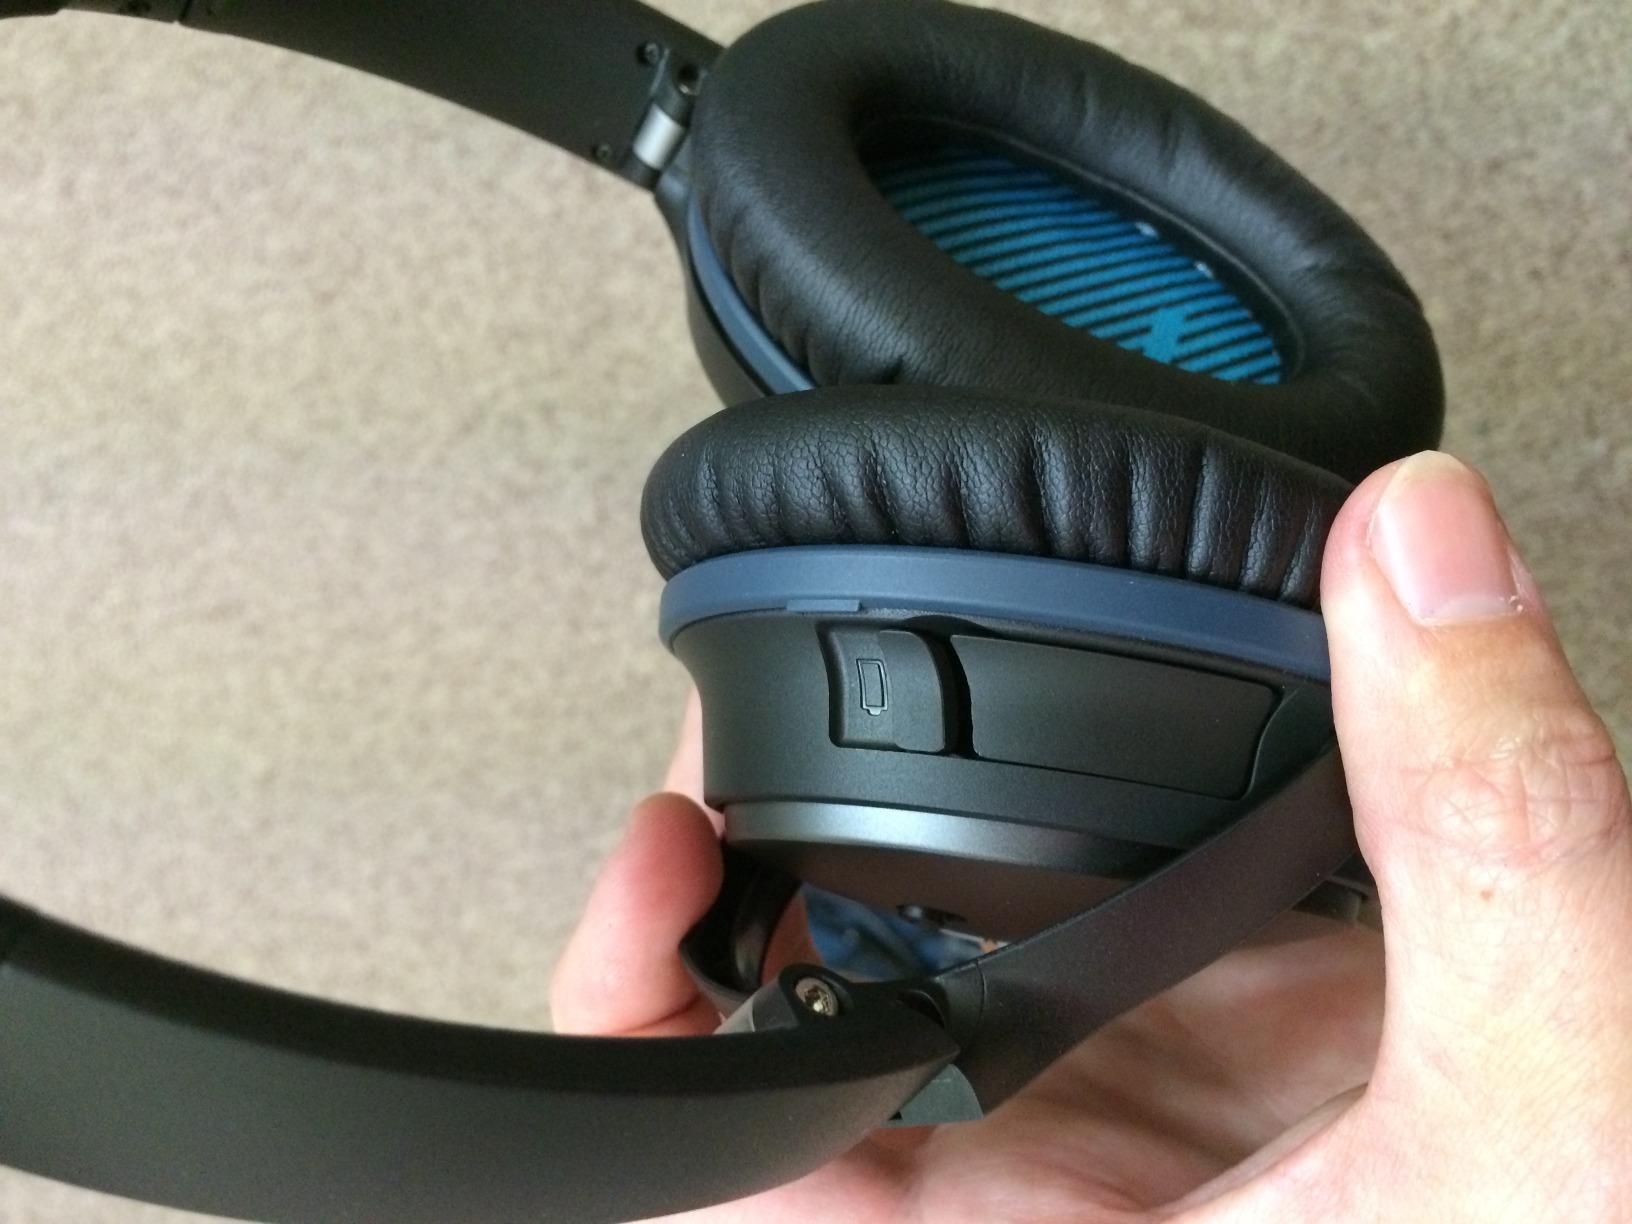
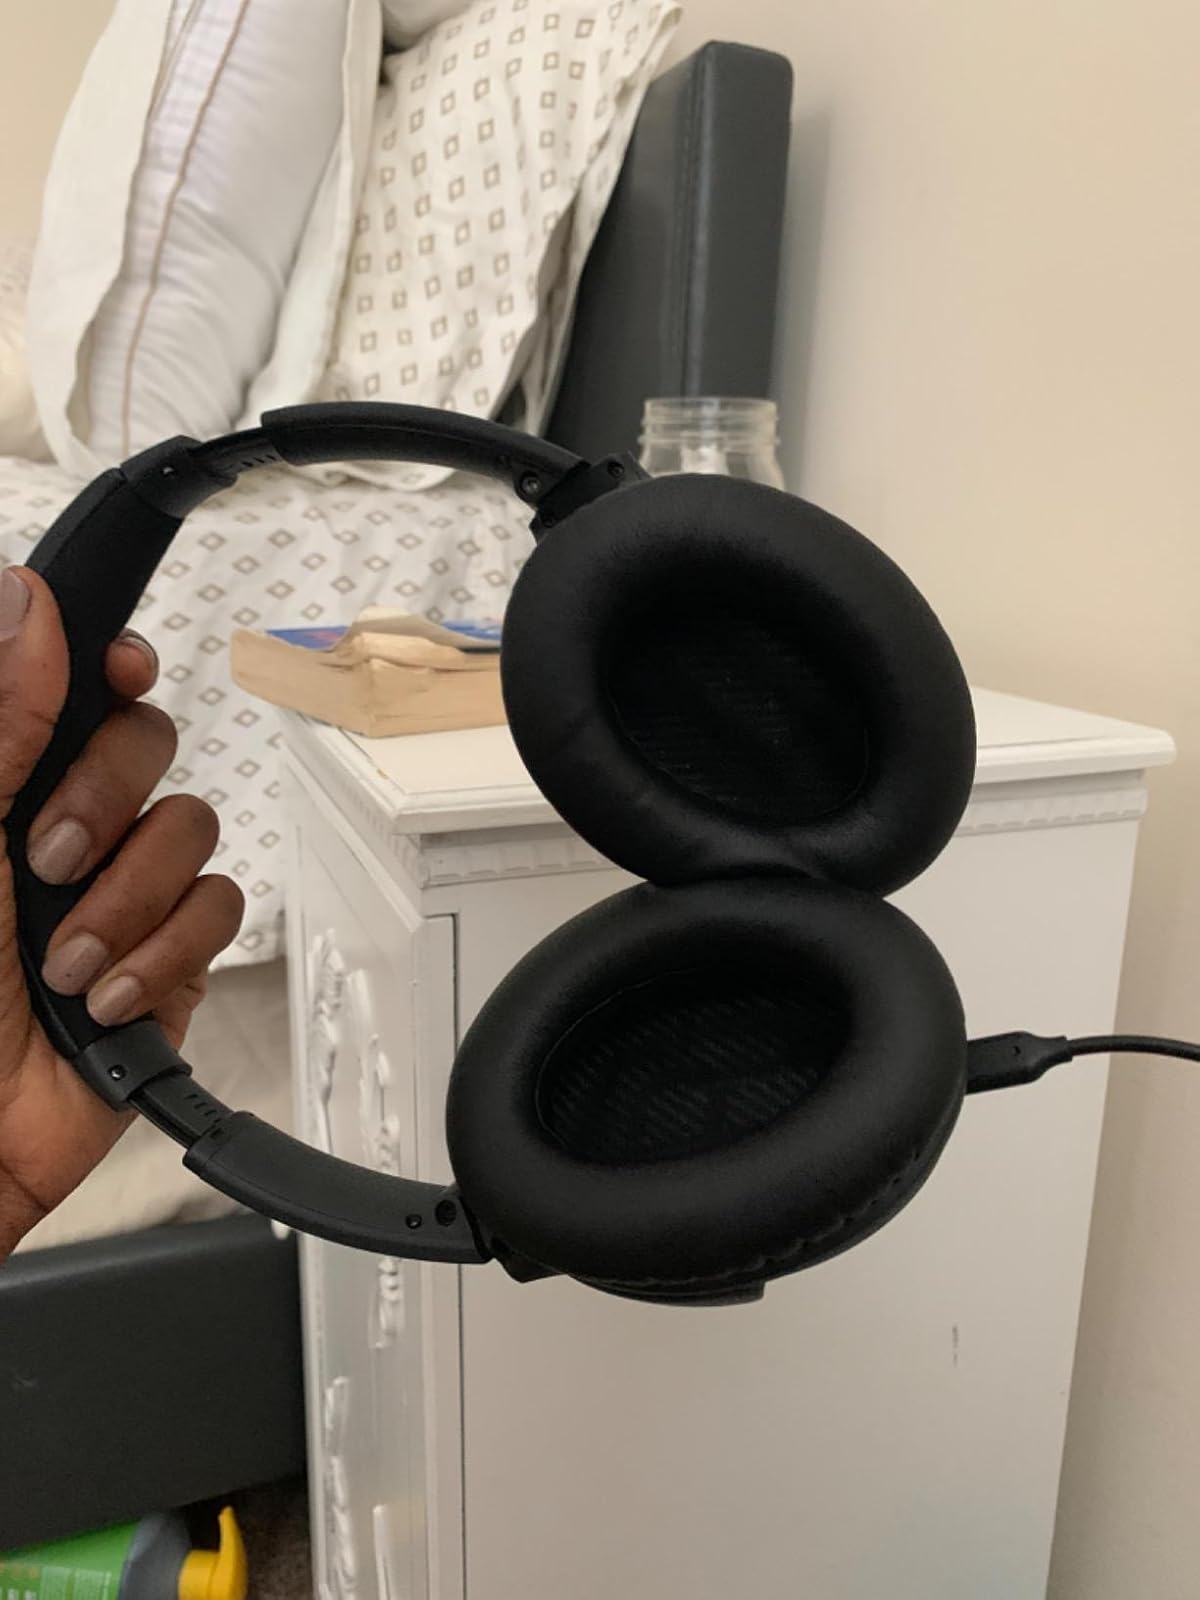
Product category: headphones
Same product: no